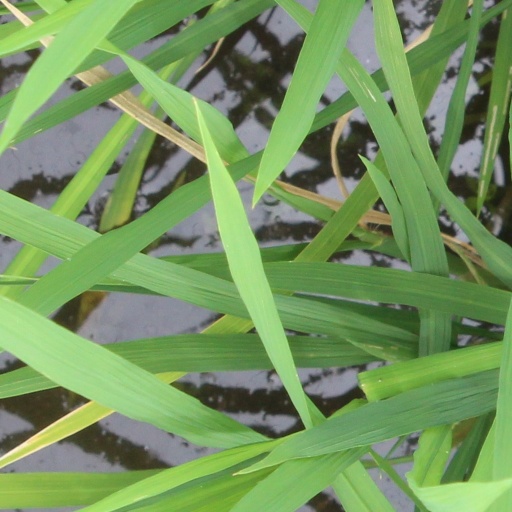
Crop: rice